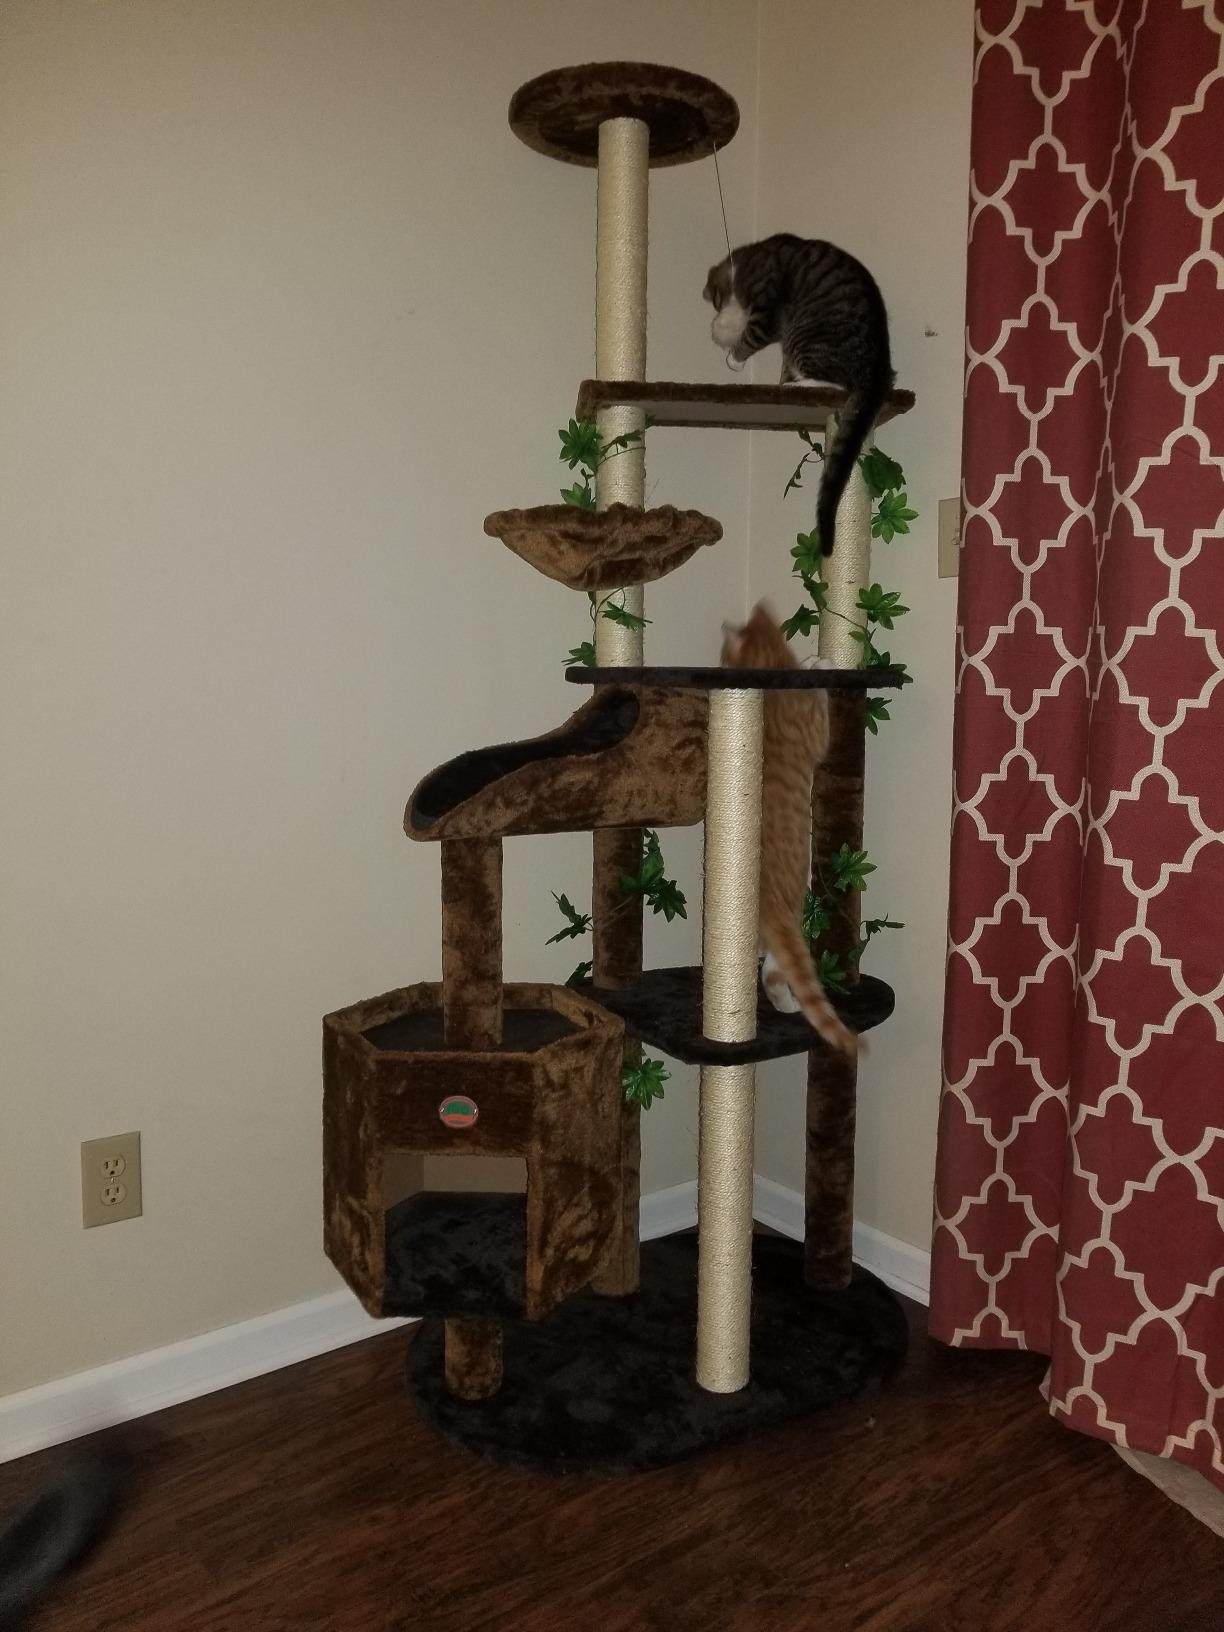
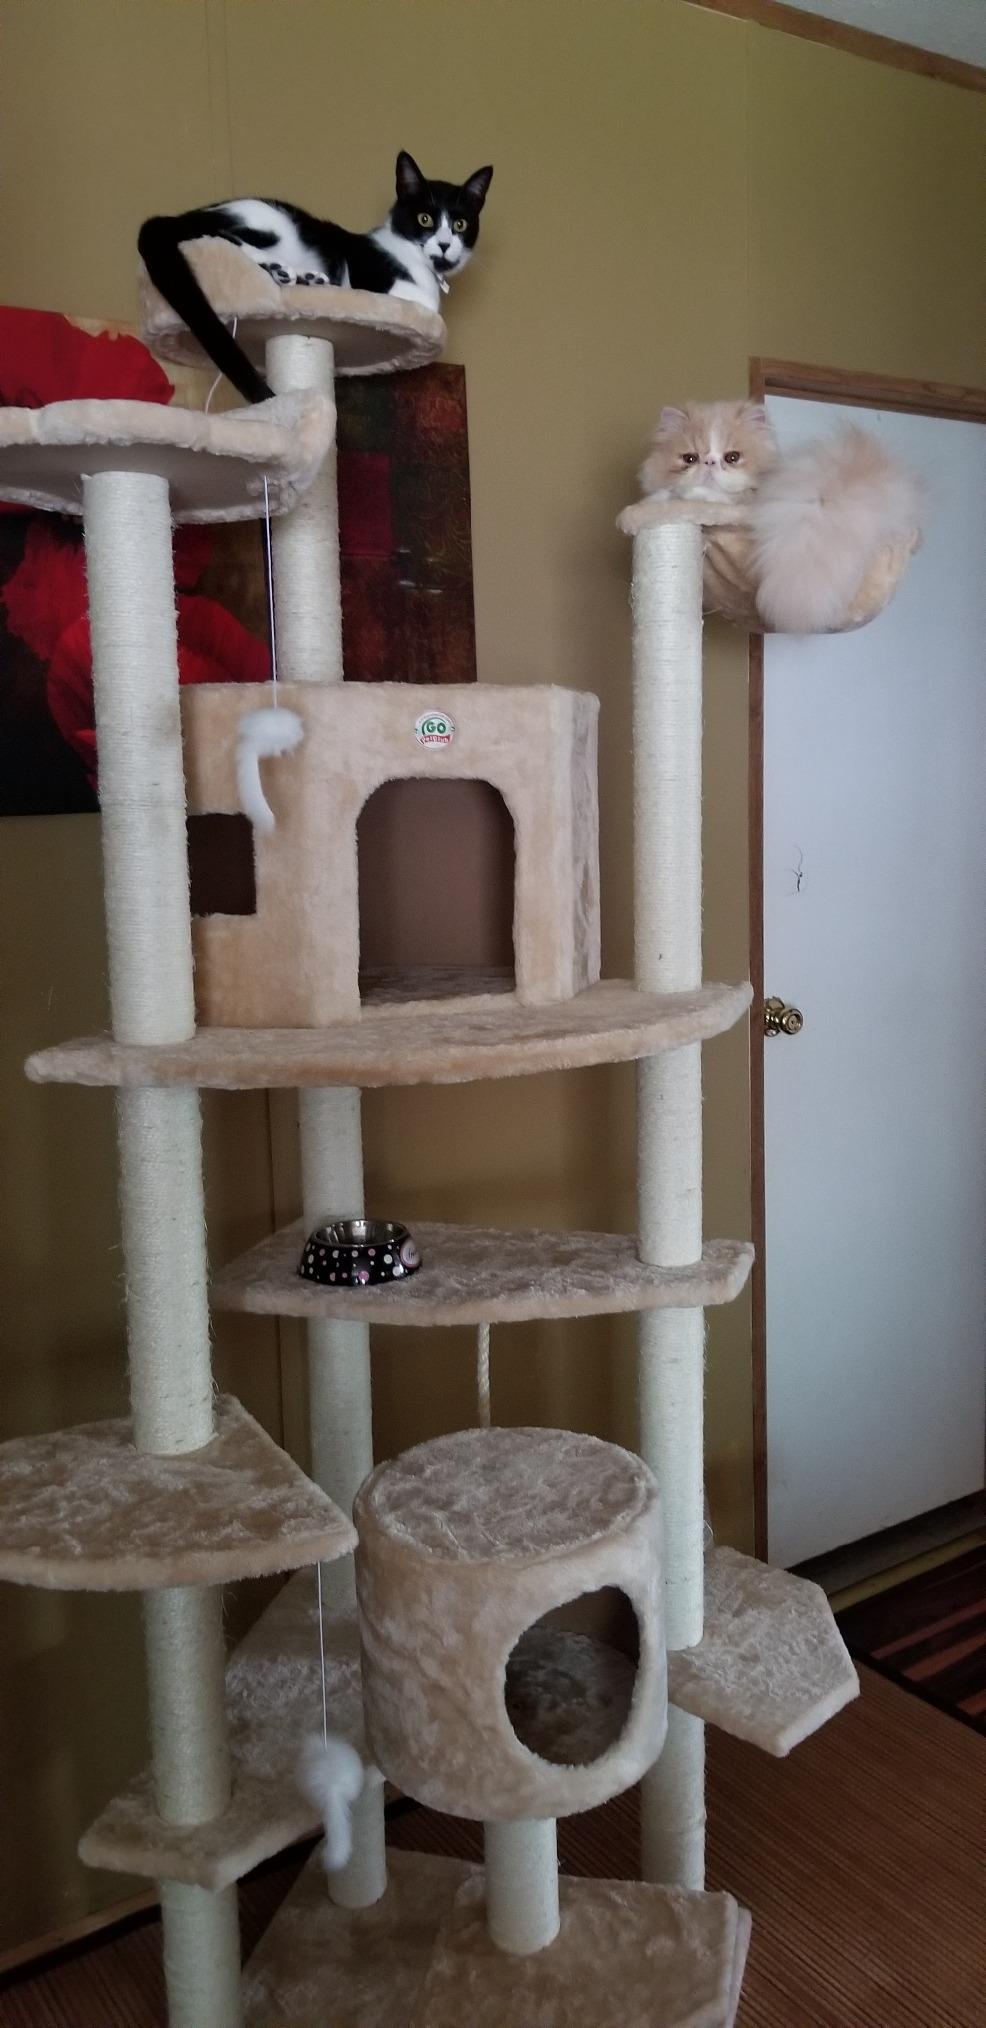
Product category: items_cat tree
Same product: no